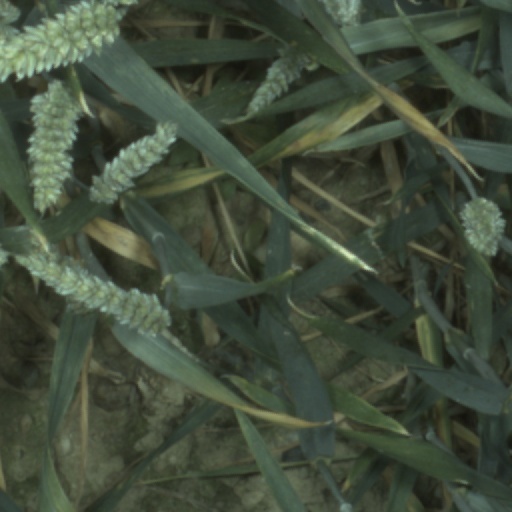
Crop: wheat